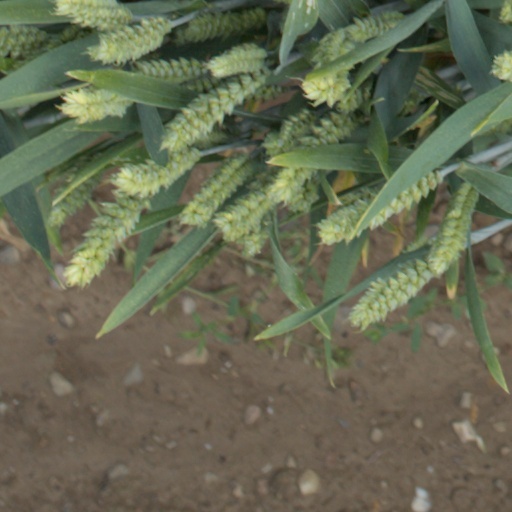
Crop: wheat